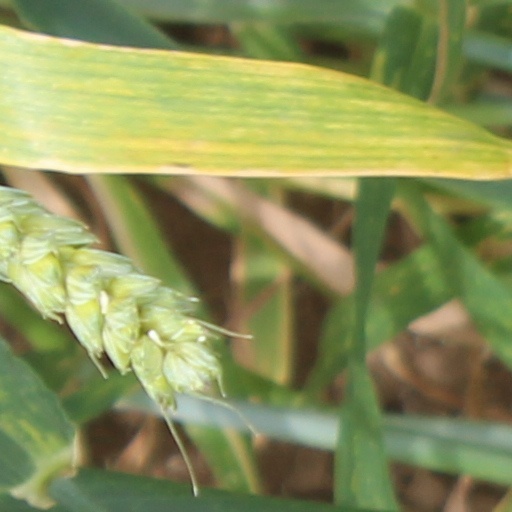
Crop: wheat